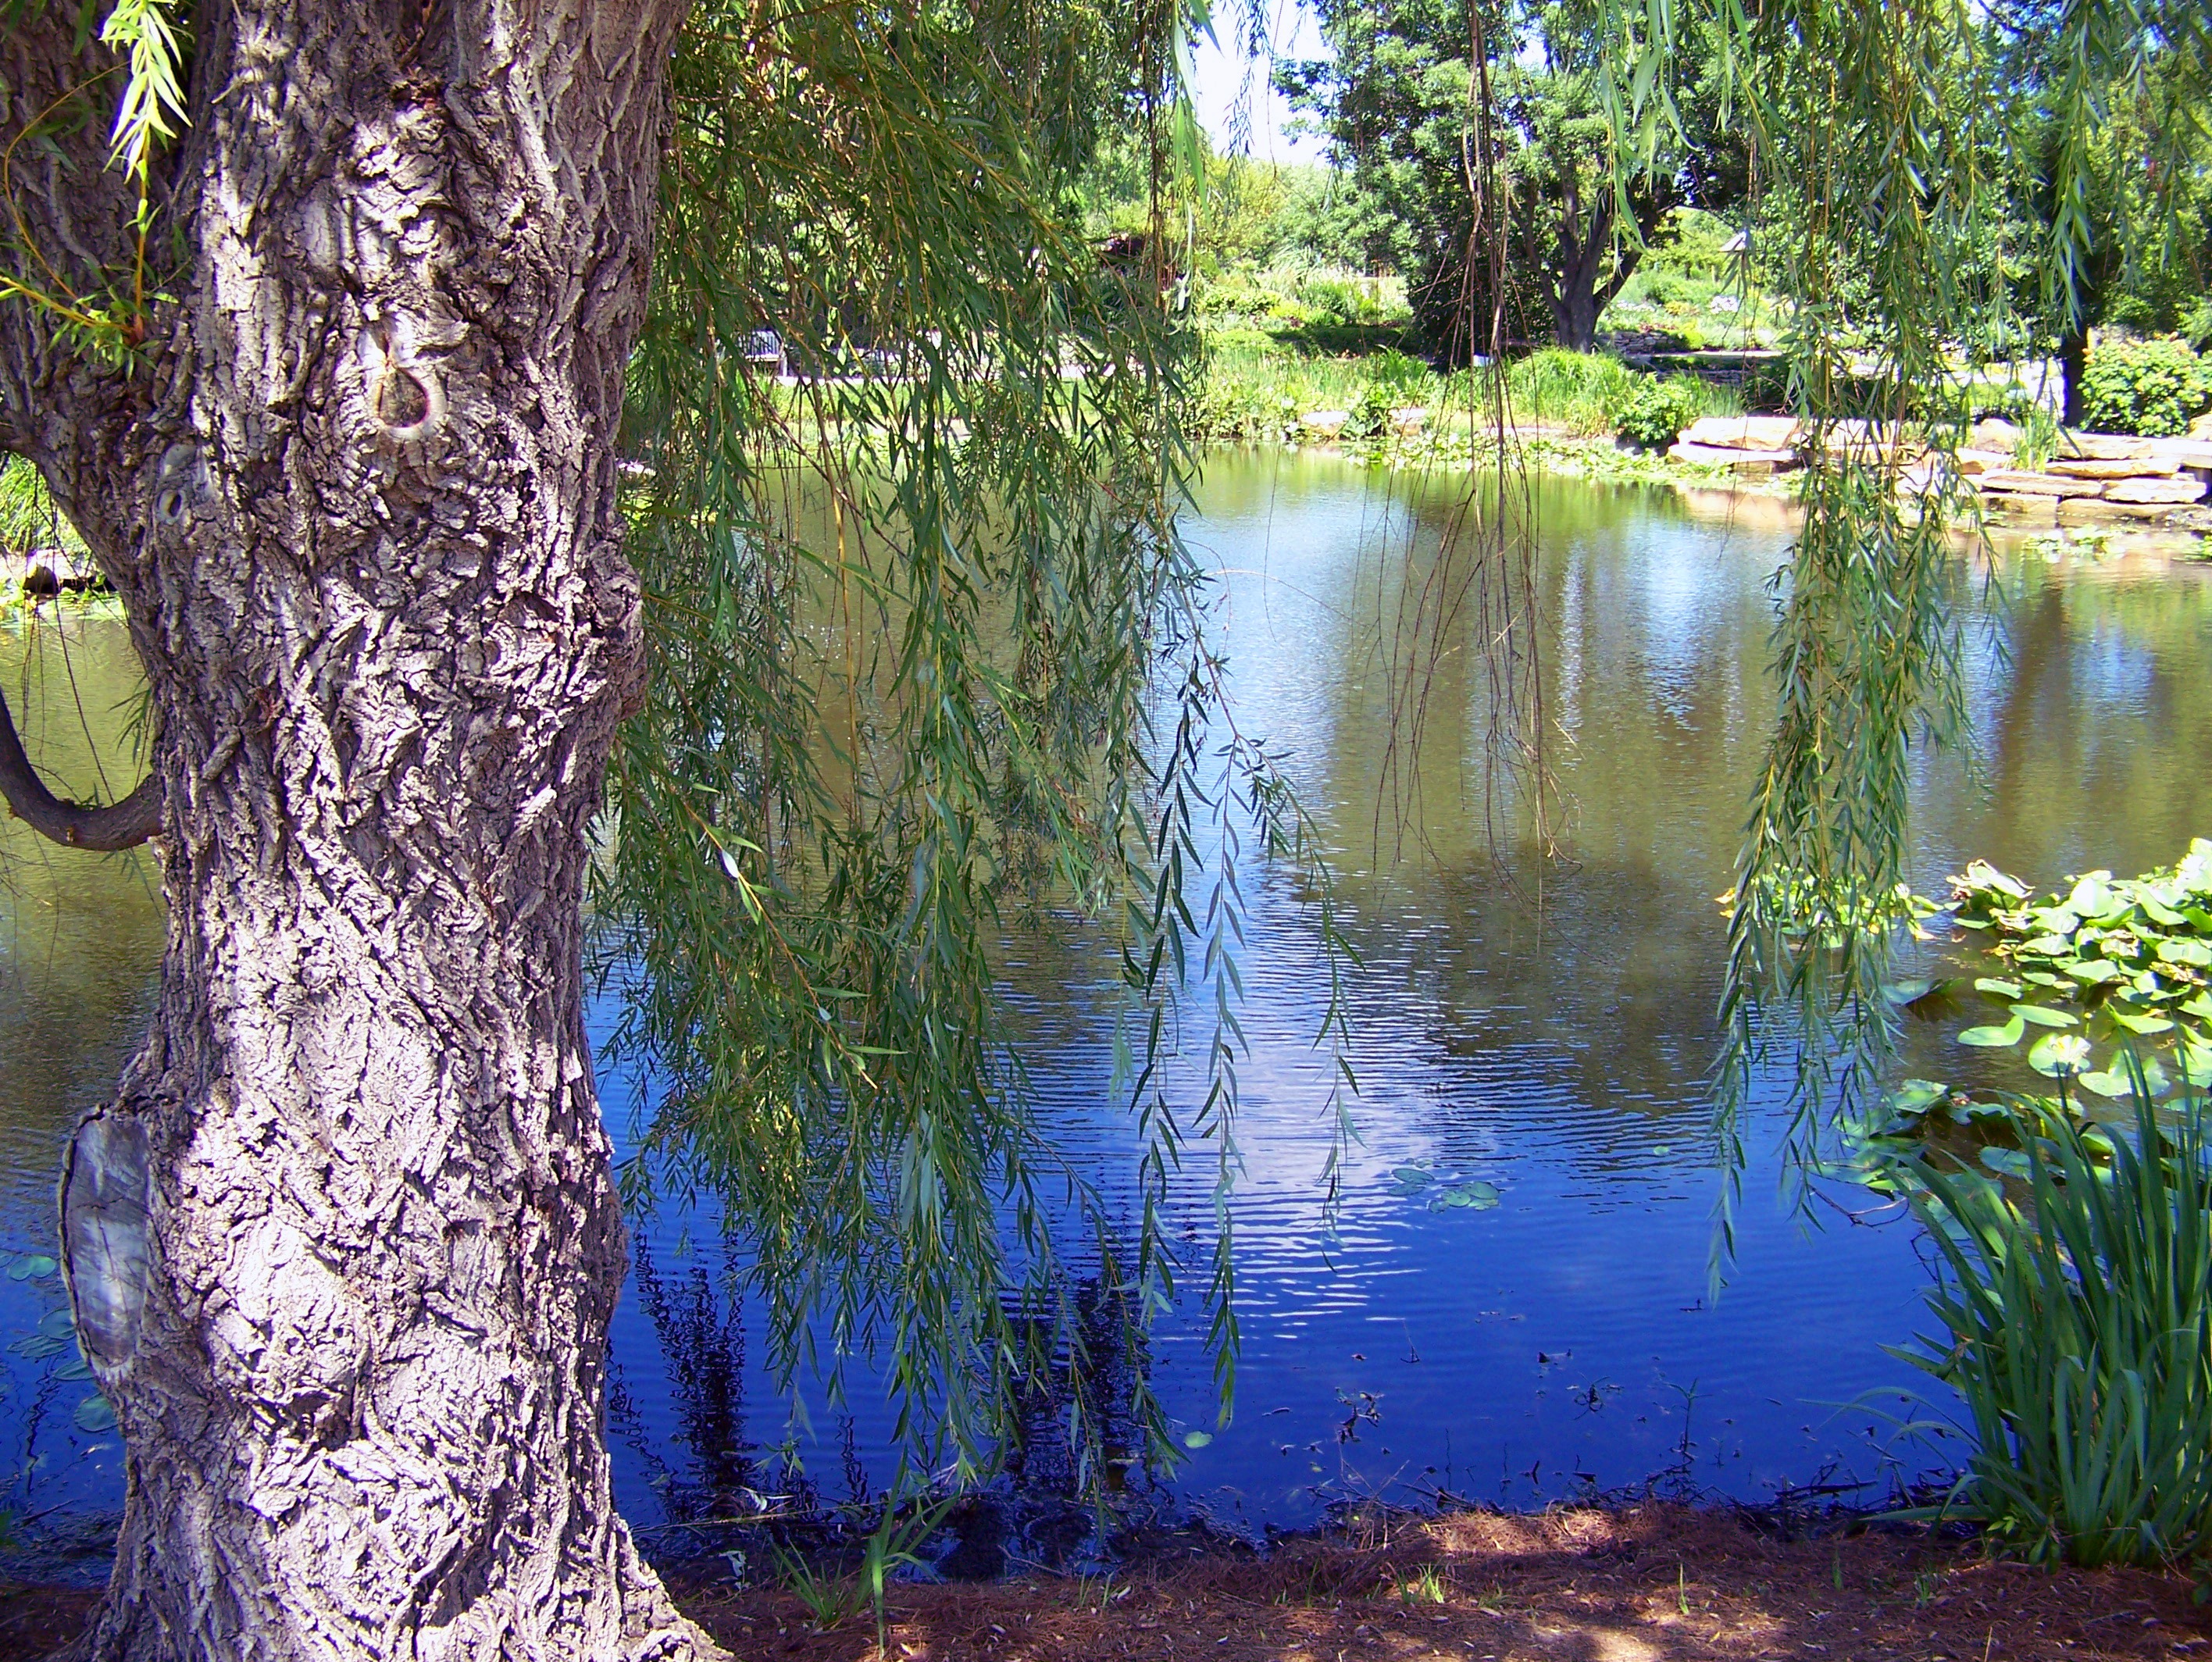
landscape, tree, water, nature, forest, swamp, branch, plant, leaf, lake, river, summer, pond, environment, foliage, stream, rural, reflection, tranquil, scenic, lush, autumn, park, environmental, season, botanical, body of water, outdoors, willow, riverbank, deciduous, wetland, woodland, habitat, weeping, ecosystem, natural environment, woody plant